Bill Snyder Family Football Stadium

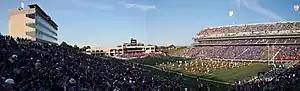
The stadium as it appeared in 2006, with the former Dev Nelson press box on the left, and former Vanier complex at center (both subsequently demolished and replaced)

In 2015, Kansas State opened its new team complex on the north end of the stadium, replacing the previous structure that served as the team's home since 1988. The building is home to all football operational units including staff offices, strength and conditioning, training and recovery, locker rooms, equipment, and even a player lounge with a barber shop. Vanier also provides space for many other arms of the athletic department including key the athletic department's administration and the Student-Athlete Enhancement Center, a designated space for K-State student athletes that provides academic and counseling services.